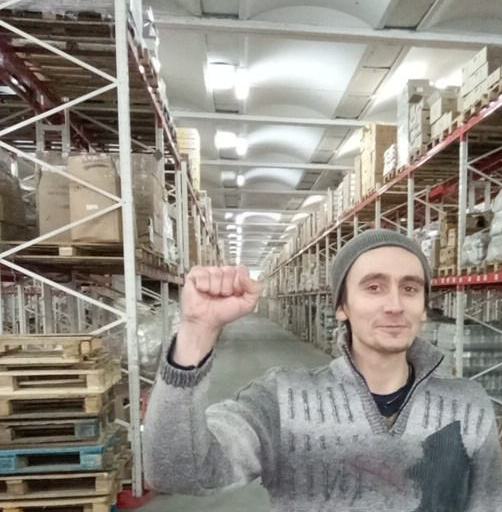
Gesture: fist